Tupolev Tu-22

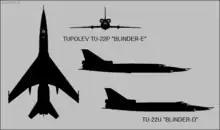
Tu-22P Blinder-E and Tu-22U Blinder-D

The Libyan Arab Republic Air Force used the Tu-22 in combat against Tanzania in 1979 as part of the Uganda–Tanzania War to help its Ugandan allies, with a single Tu-22 flying a completely unsuccessful bombing mission against Mwanza on 29 March 1979.